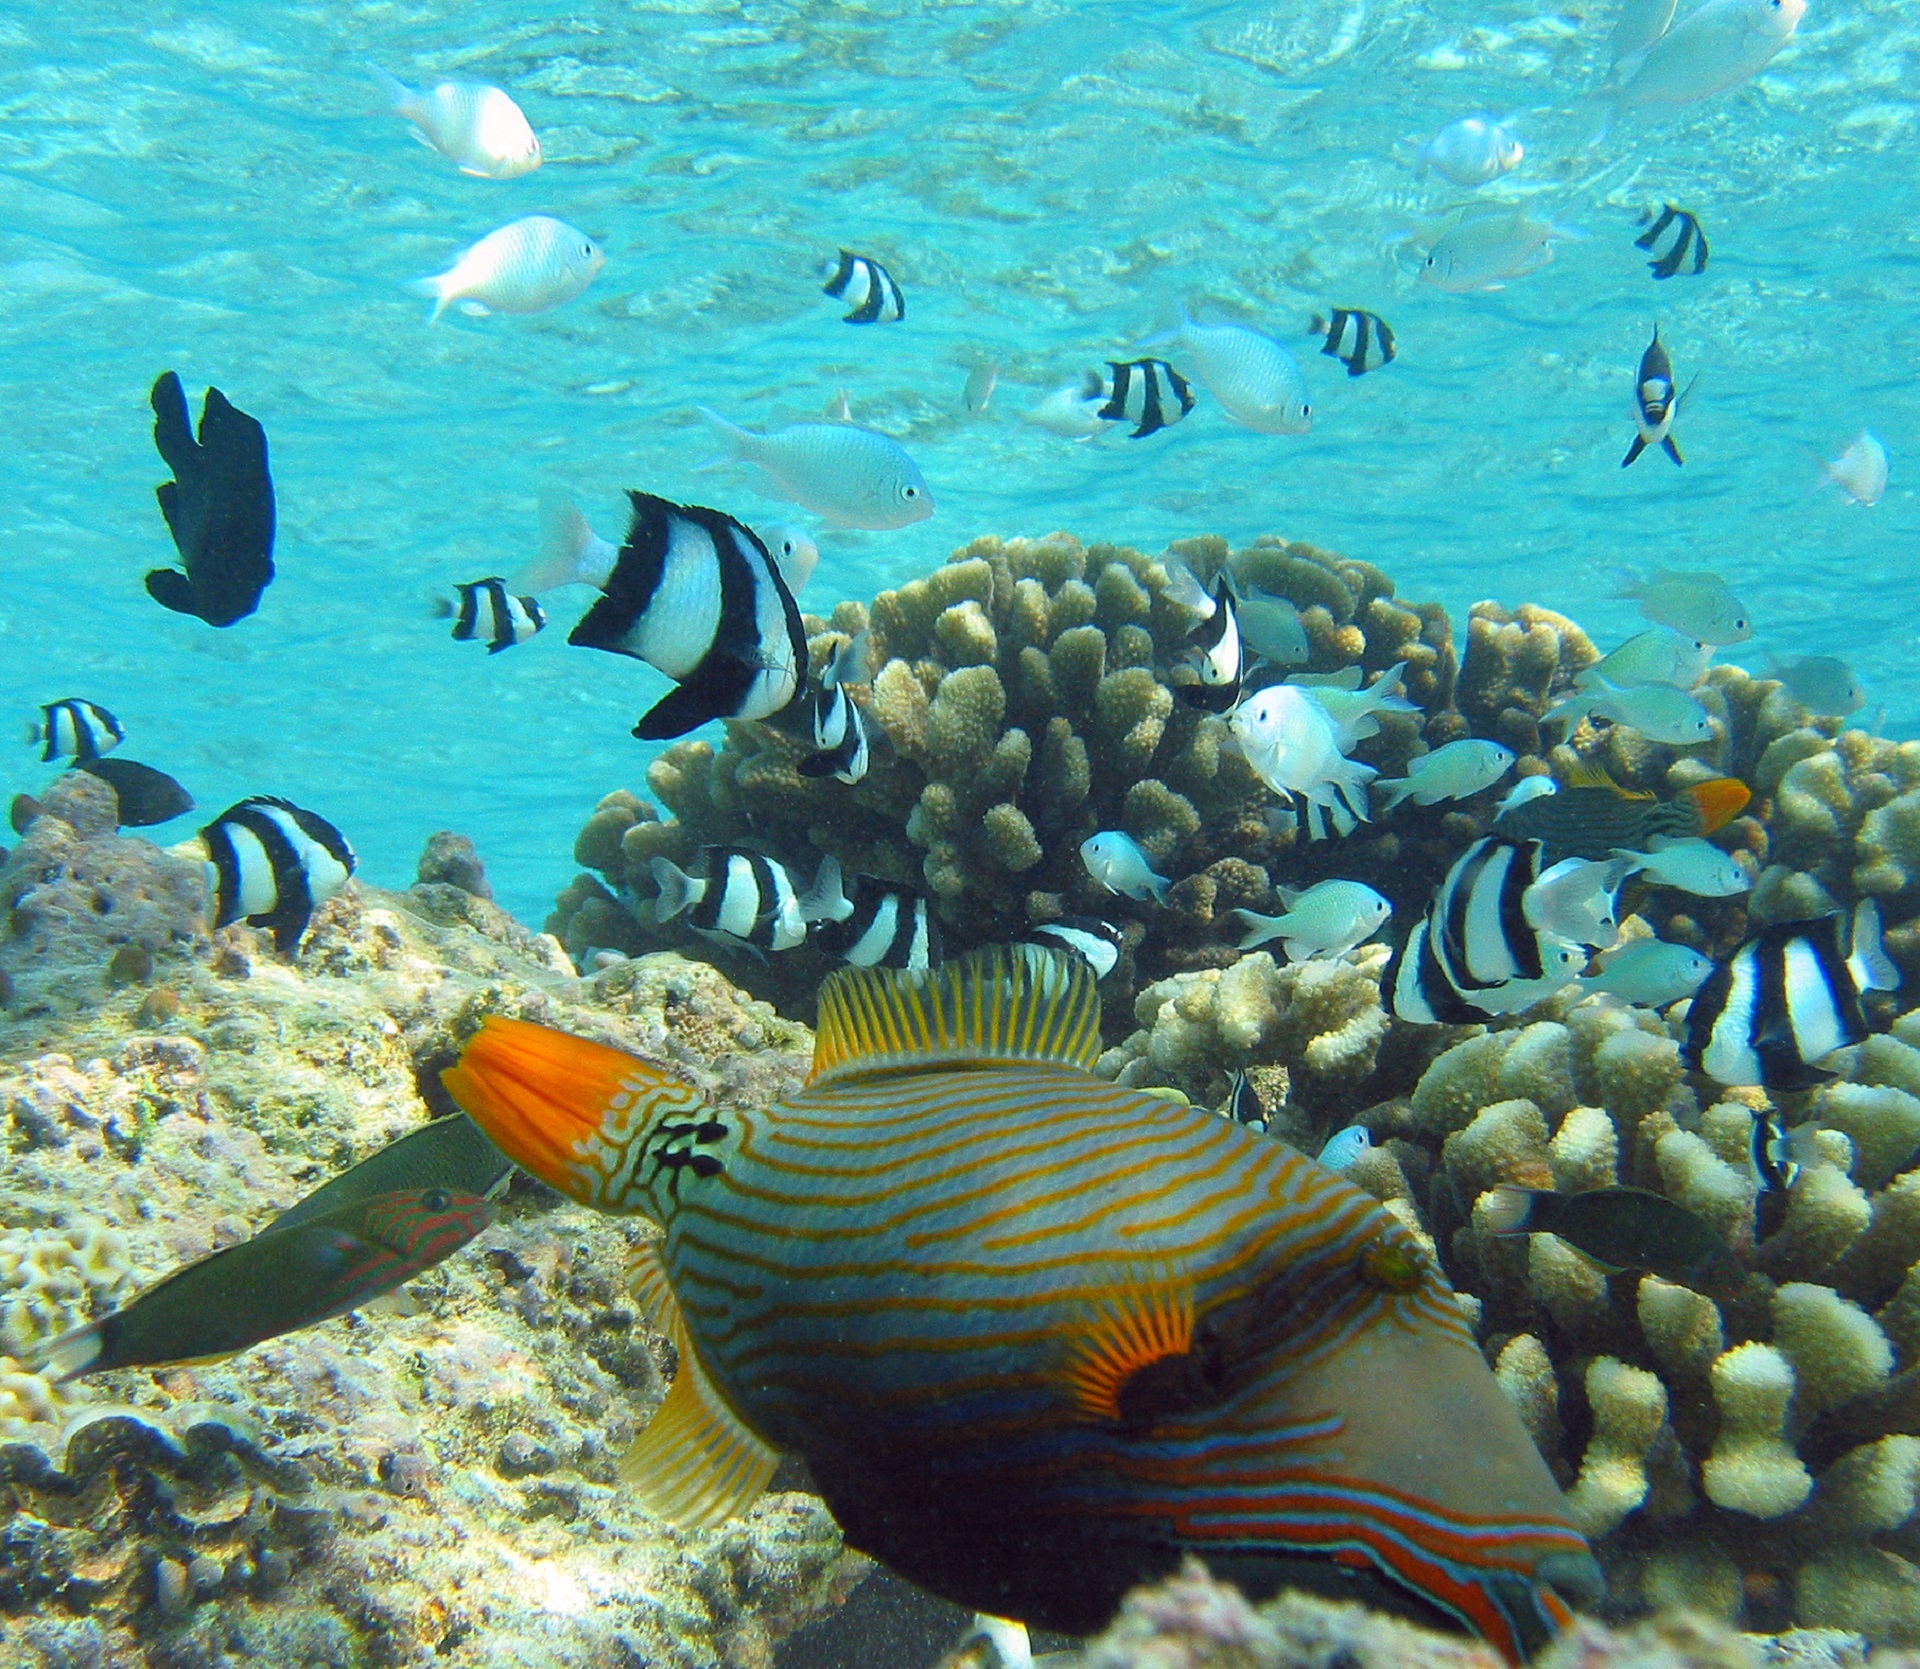
sea, ocean, diving, wildlife, underwater, tropical, biology, fish, coral, swimming, coral reef, reef, sports, saltwater, snorkeling, water sport, orange lined triggerfish, triggerfish, marine biology, underwater diving, coral reef fish